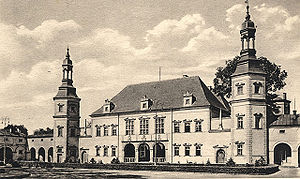
Kielce / Historie
Biskopernes palads (gammelt foto)
Kielce er en by i den sydlige del af Polen med 204.891 indbyggere, hovedstad i voivodskabet świętokrzyskie. Kielce har et areal på 109,65 km².